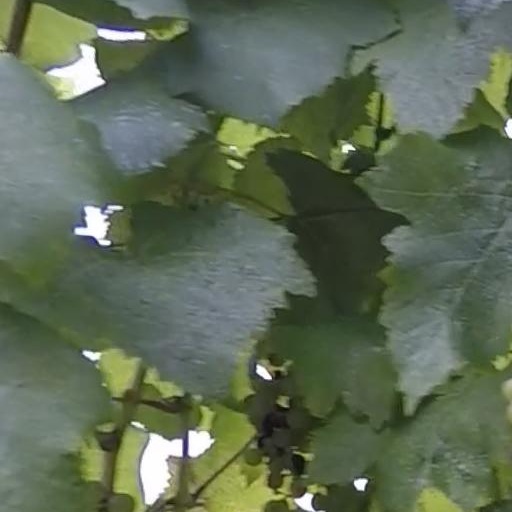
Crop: grape